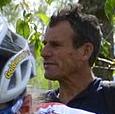
Age: 29